Kenneth Trestrail

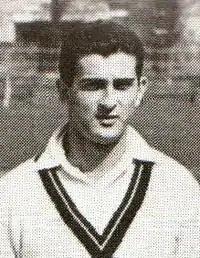
Kenneth Trestrail in 1950

Kenneth Basil Trestrail (26 November 1927 – 24 December 1992) was a West Indian and Canadian cricketer. He was a right-handed batsman and a leg-break bowler.